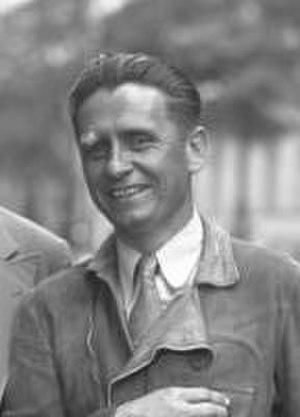
Bennett Hill Griffin est un aviateur américain.